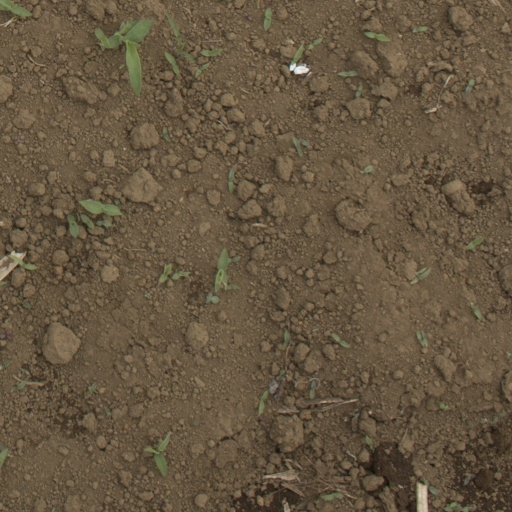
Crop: Jerusalem artichoke